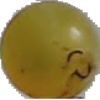
Label: Grape White 3